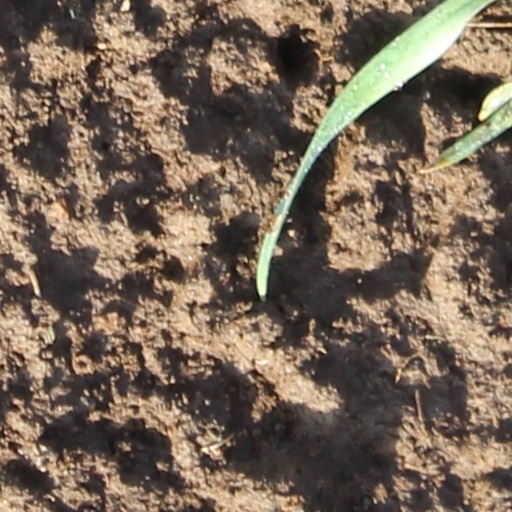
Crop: wheat